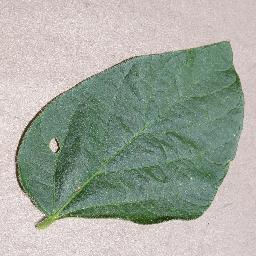
Label: Soybean___healthy